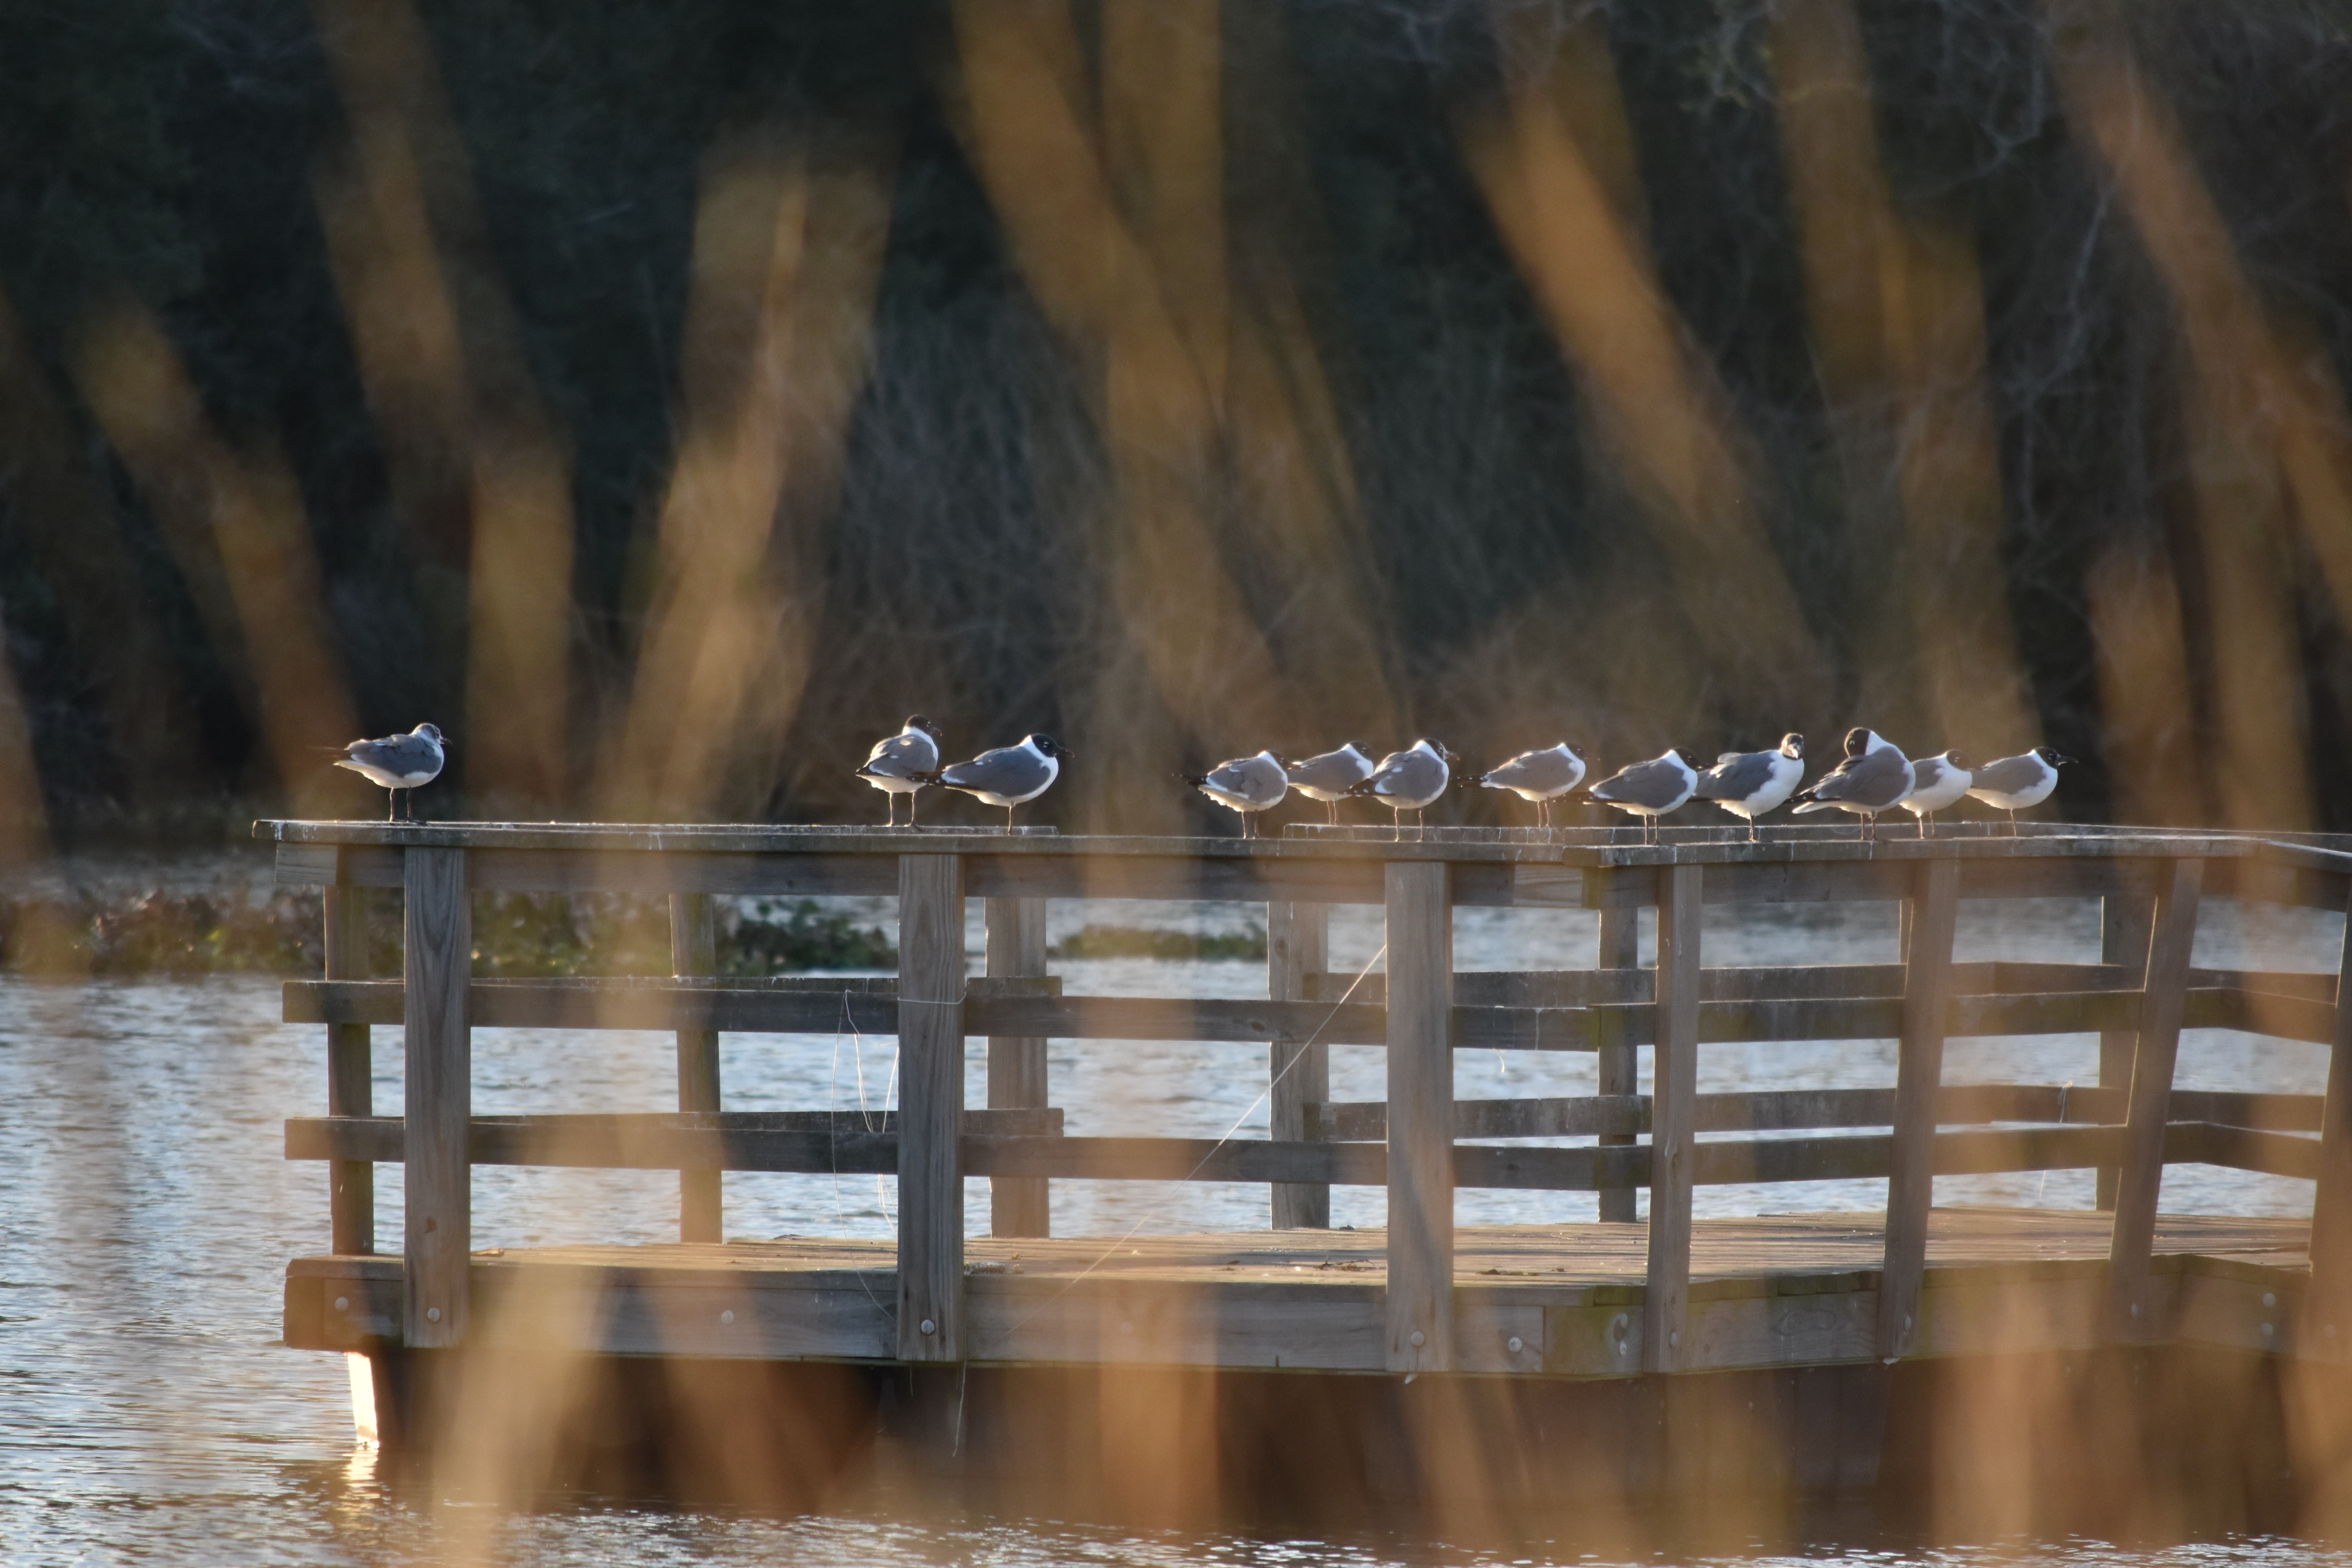
water, light, wood, sunlight, morning, reflection, vehicle